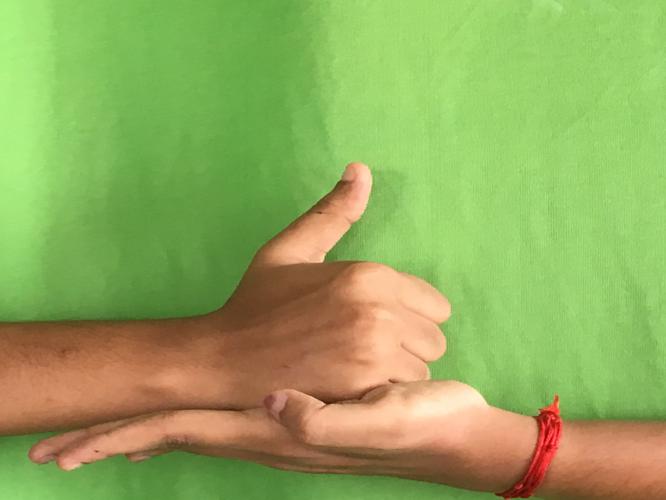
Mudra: Shivalinga
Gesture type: double_hand